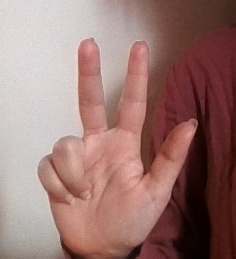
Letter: al